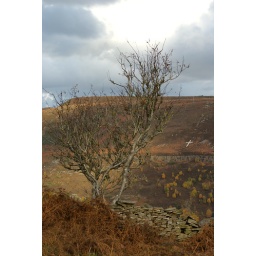
A lone tree high up above Tonypandy with a memorial cross on the hillside opposite